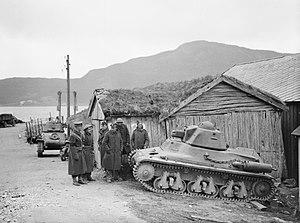
La 342ᵉ compagnie autonome de chars de combat est une unité de l'armée française formée en mars 1940 faisant partie du corps expéditionnaire français en Norvège. Une partie de ses hommes passeront en juin 1940 dans la France Libre créant la 1ʳᵉ compagnie autonome de chars de combat.